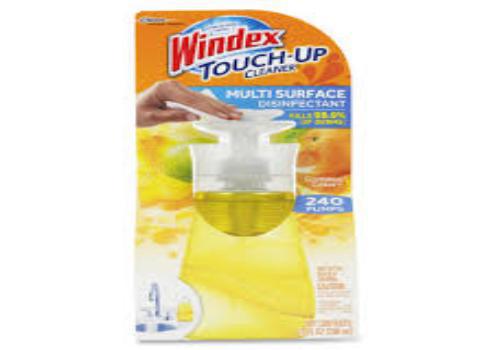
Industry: Necessities